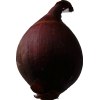
Label: red_onion